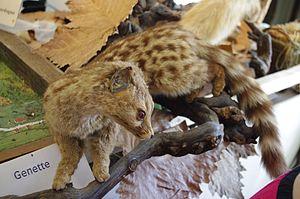
Cité Découverte Nature à Miallet, Dordogne, France. Genette (Genetta genetta) naturalisée
La Genette commune, ou Genette d'Europe, est un mammifère carnivore nocturne et discret, de taille, couleur et morphologie qui la font parfois confondre avec un chat. Elle se répartit en de nombreuses sous-espèces vivant en Europe, en Afrique et au Proche-Orient. En Europe, c'est la seule espèce représentante de la famille des Viverridés.